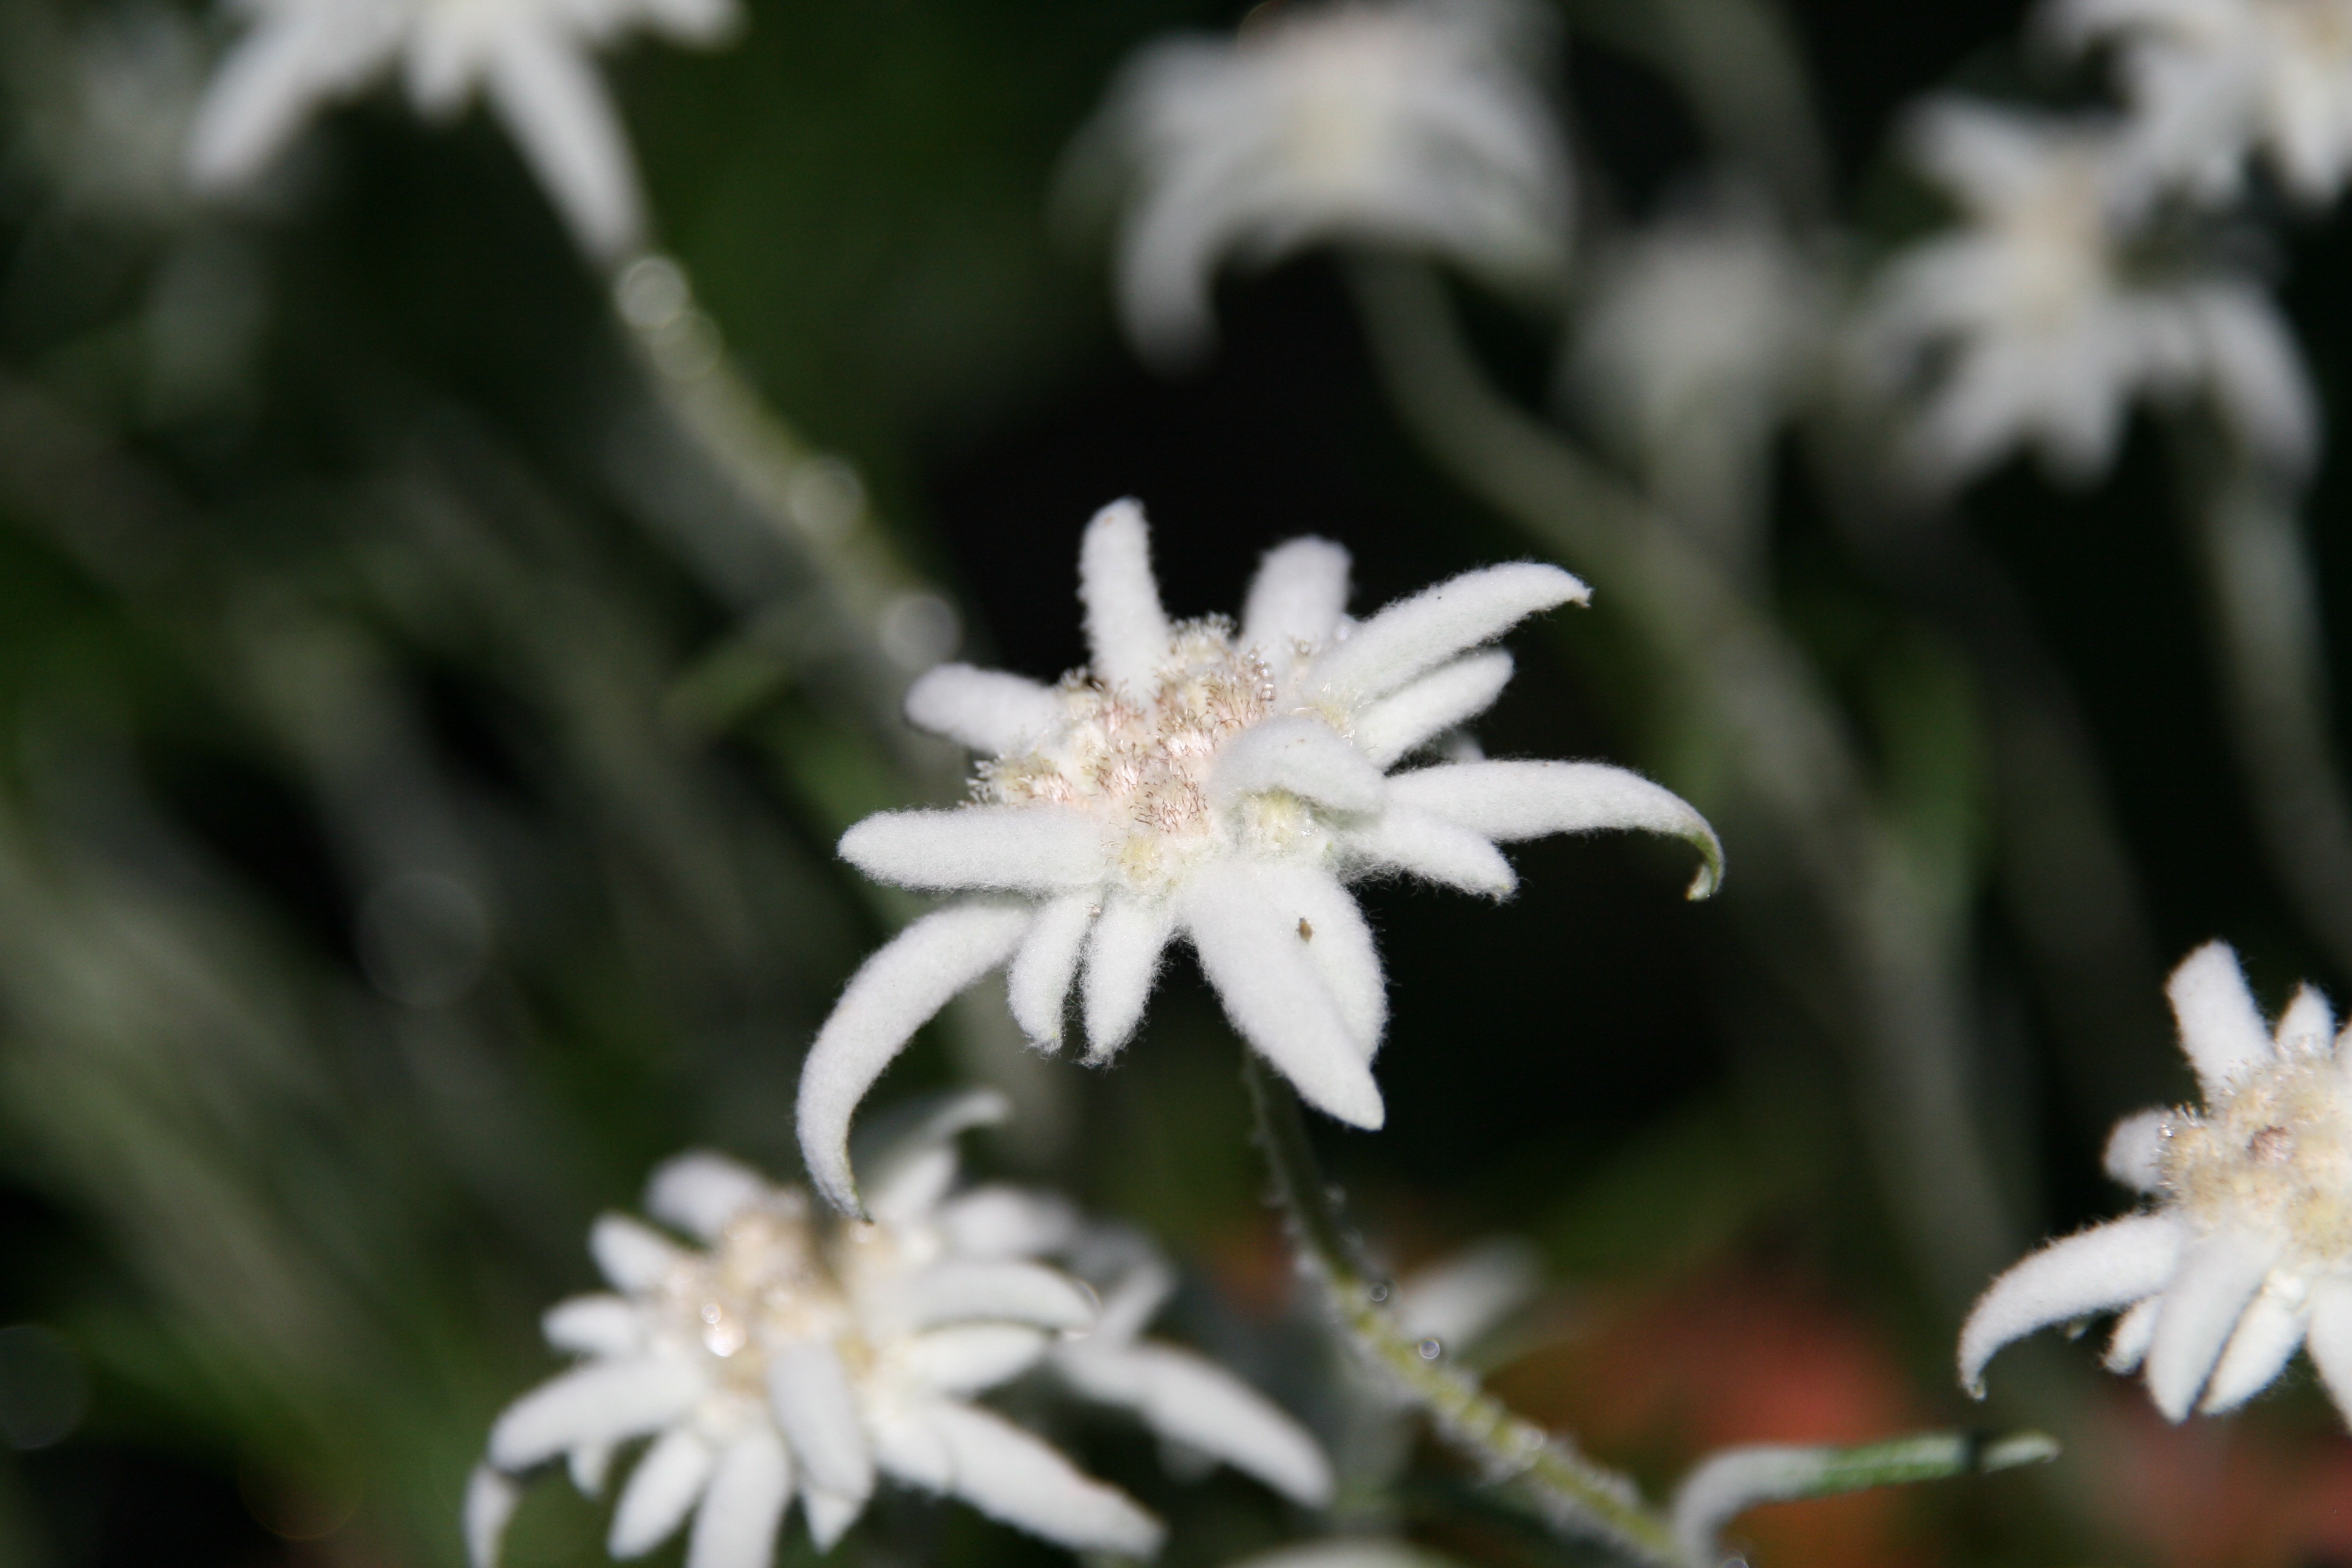
blossom, plant, white, flower, fluffy, botany, flora, wildflower, close up, shrub, macro photography, edelweiss, flowering plant, daisy family, alpine flower, land plant, pink family, flannel flower